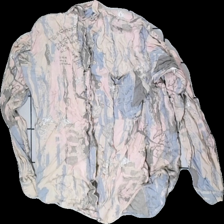
View: front
Type: Shirt
Category: Ladies
Brand: Missing
Colors: Multicolor, Blue, Grey, Pink
Material: 100% viscose
Pattern: Other
Cut: Regular
Size: XL
Season: All
Holes: Minor
Price range: <50
Recommended usage: Reuse
Comment: vintage